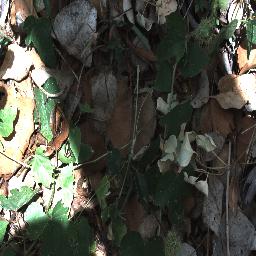
Label: negative